Prize (law)

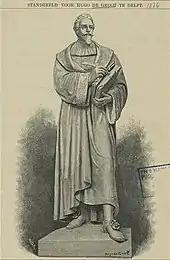
Hugo de Groot, known as Grotius, a 17th-century Dutch academic prodigy known as the Mozart of international law, who wrote the 1604 "Commentary on the Law of Prize and Booty"

In his book "The Prize Game", Donald Petrie writes, "at the outset, prize taking was all smash and grab, like breaking a jeweler's window, but by the fifteenth century a body of guiding rules, the maritime law of nations, had begun to evolve and achieve international recognition." Grotius's seminal treatise on international law called "De Iure Praedae Commentarius (Commentary on the Law of Prize and Booty)", published in 1604—of which Chapter 12, ""Mare Liberum"" inter alia founded the doctrine of freedom of the seas—was an advocate's brief justifying Dutch seizures of Spanish and Portuguese shipping. Grotius defends the practice of taking prizes as not merely traditional or customary, but just. His "Commentary" claims that the etymology of the name of the Greek war god Ares was the verb "to seize", and that the law of nations had deemed looting enemy property legal since the beginning of Western recorded history in Homeric times.